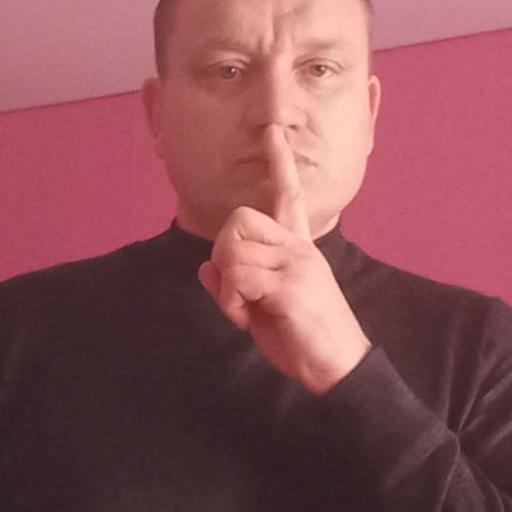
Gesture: mute